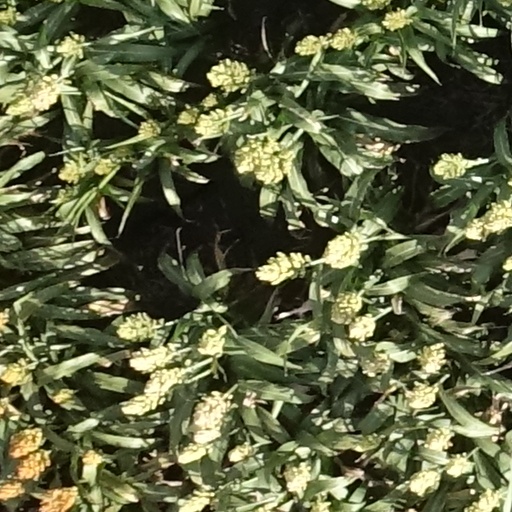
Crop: sorghum